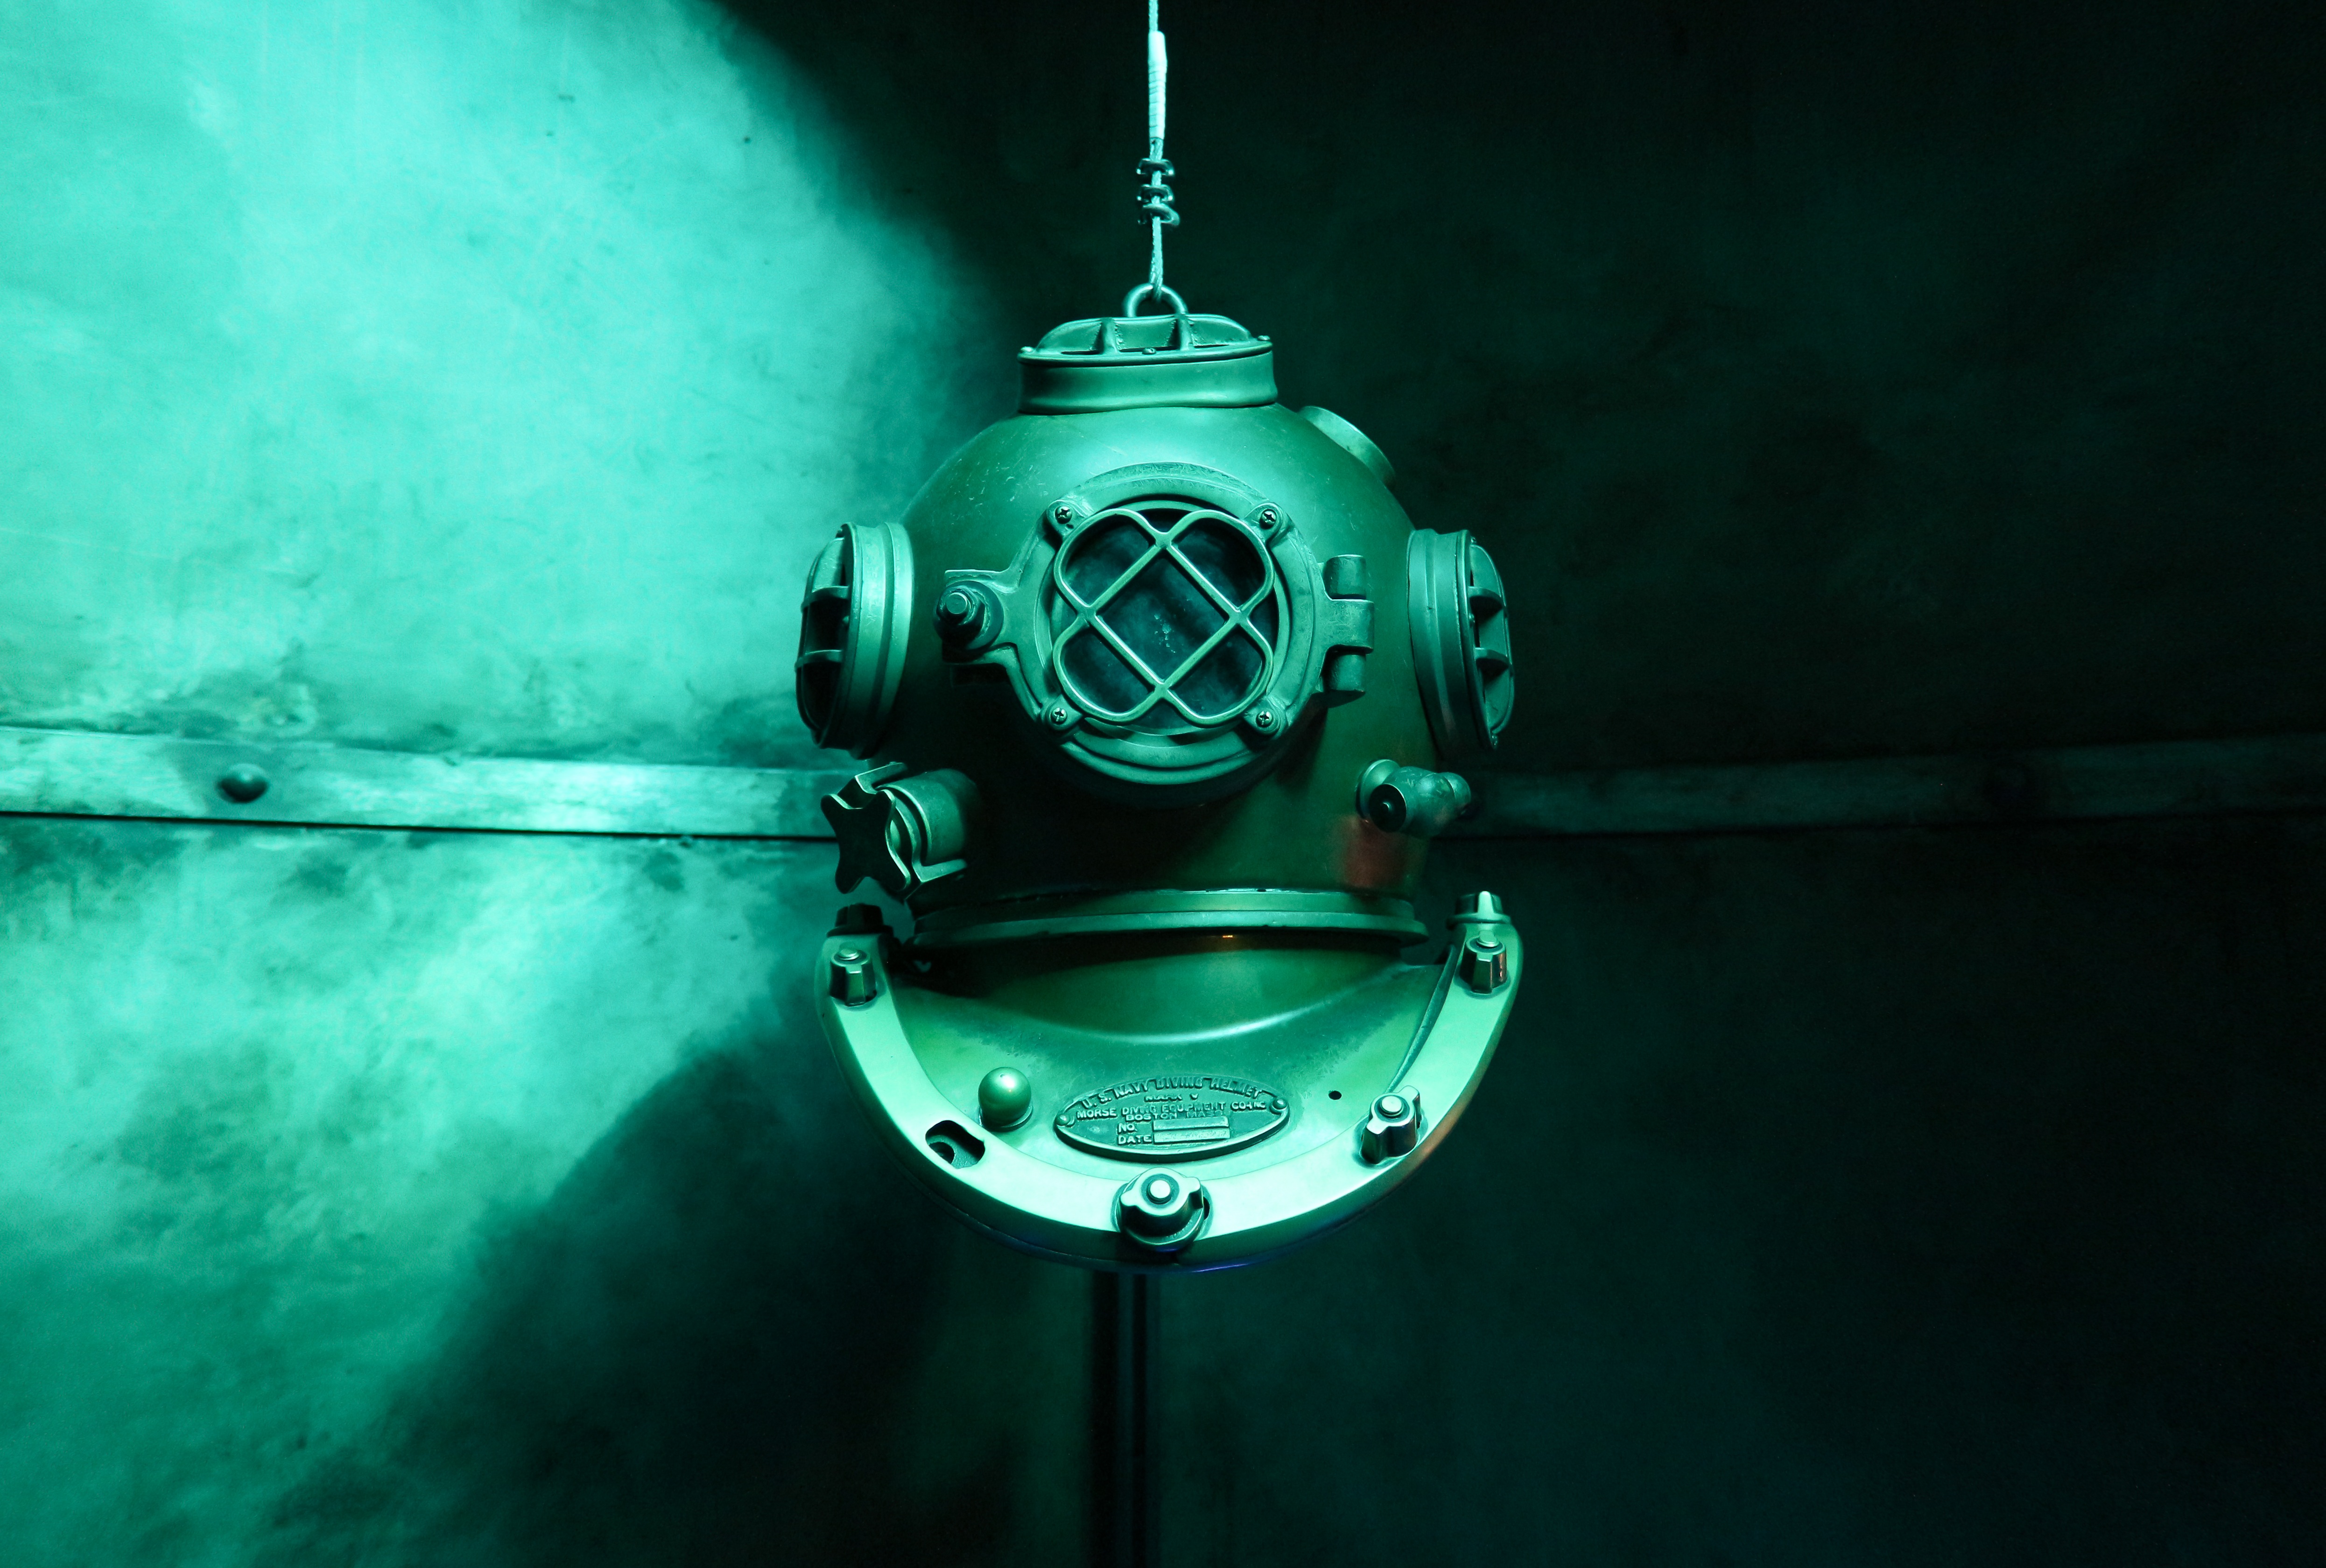
light, old, diving, underwater, darkness, lighting, helm, screenshot, computer wallpaper